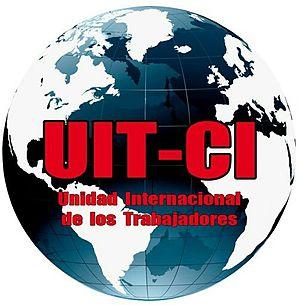
Le Front des travailleurs a annoncé en 2014 sa transformation en parti trotskyste, le Parti de la démocratie ouvrière.
L'Unité Internationale des Travailleurs est une organisation socialiste révolutionnaire mondiale, se voulant continuatrice du legs de Léon Trotsky et Nahuel Moreno. Elle possède des sections en Europe, l'Asie et dans une grande part de l'Amérique.